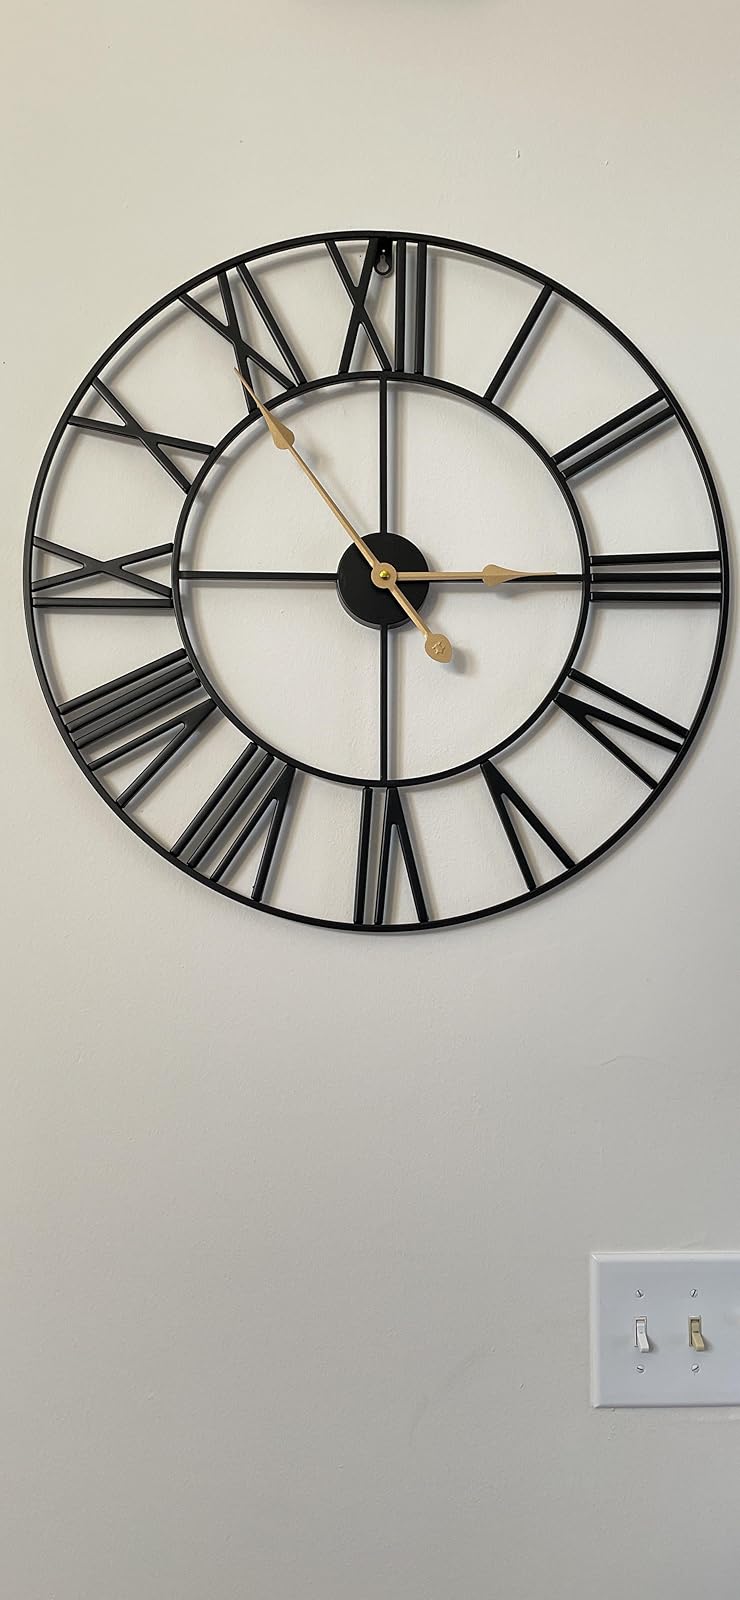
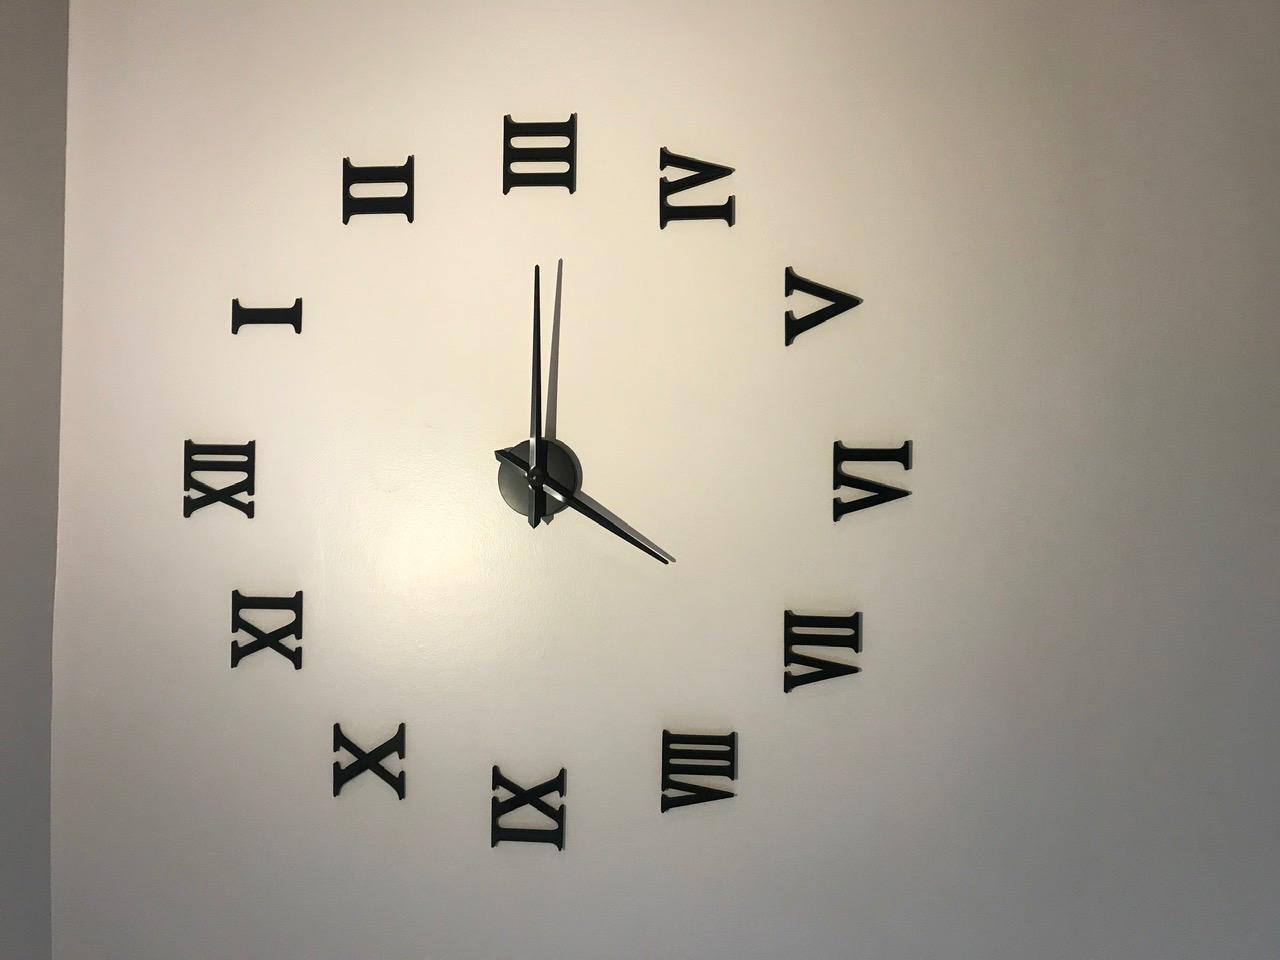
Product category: clock
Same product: no